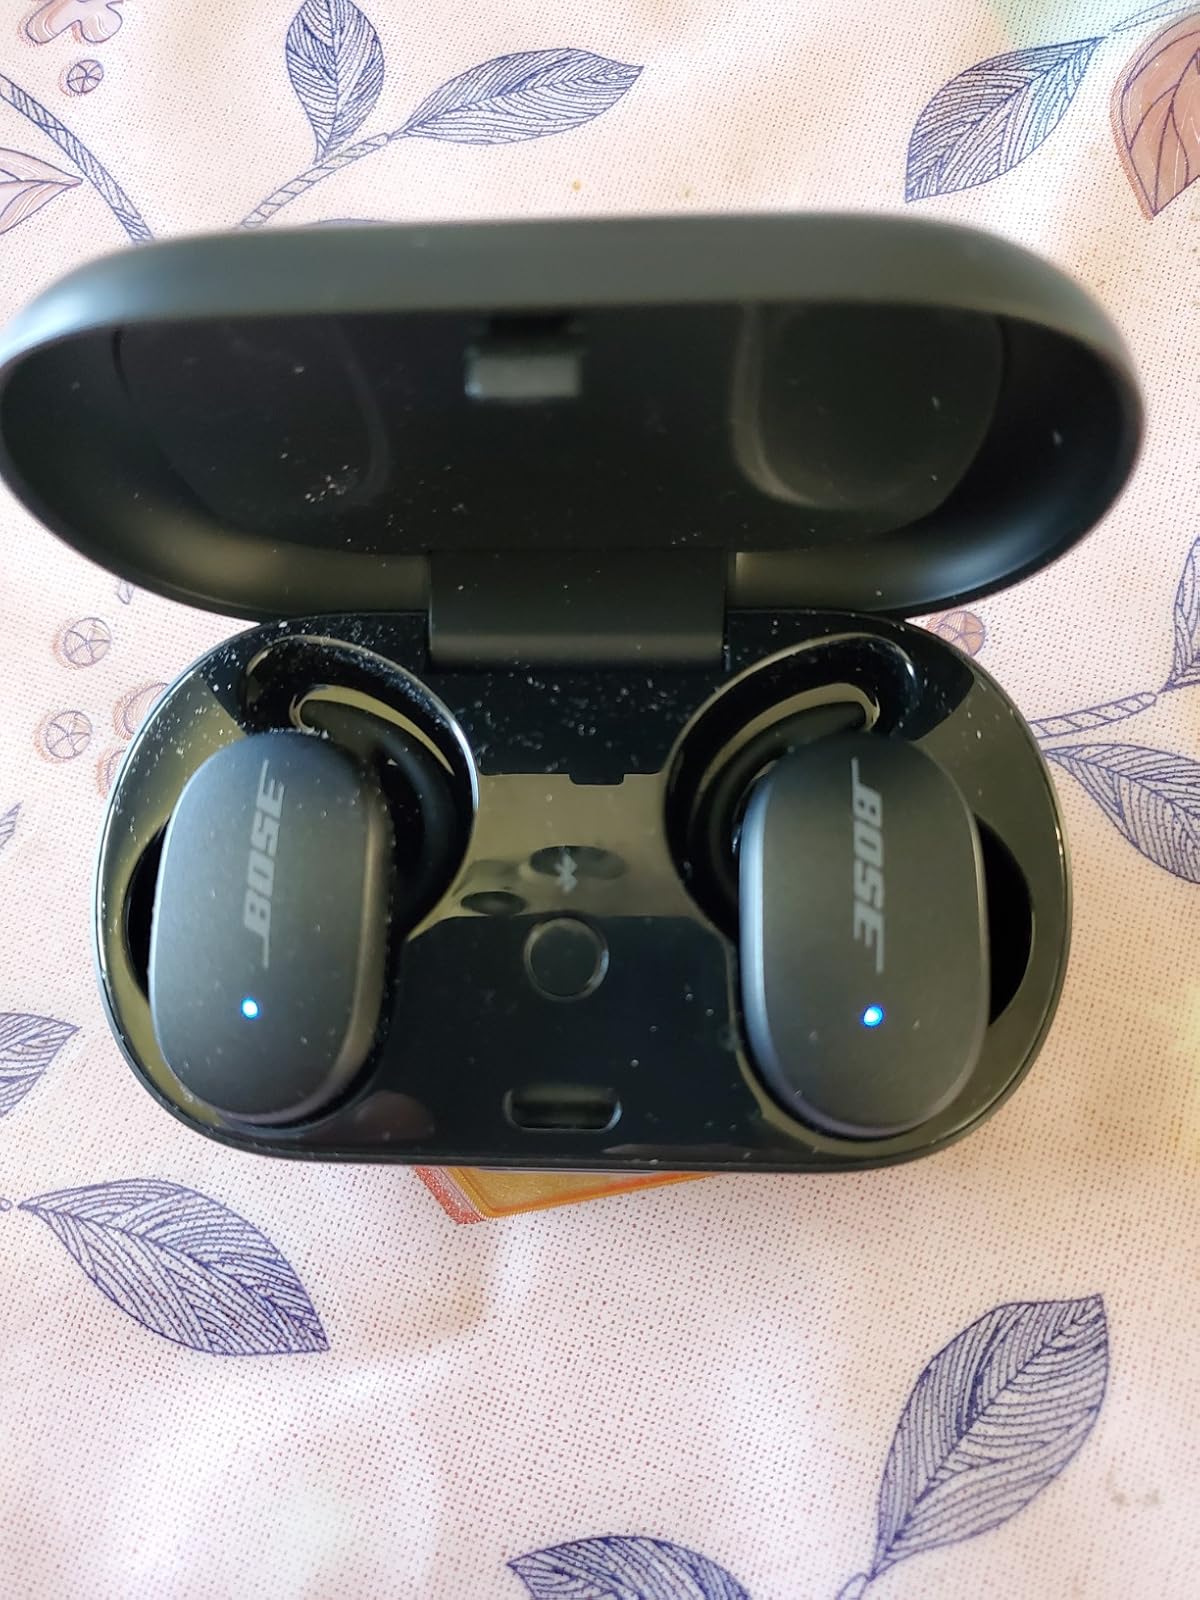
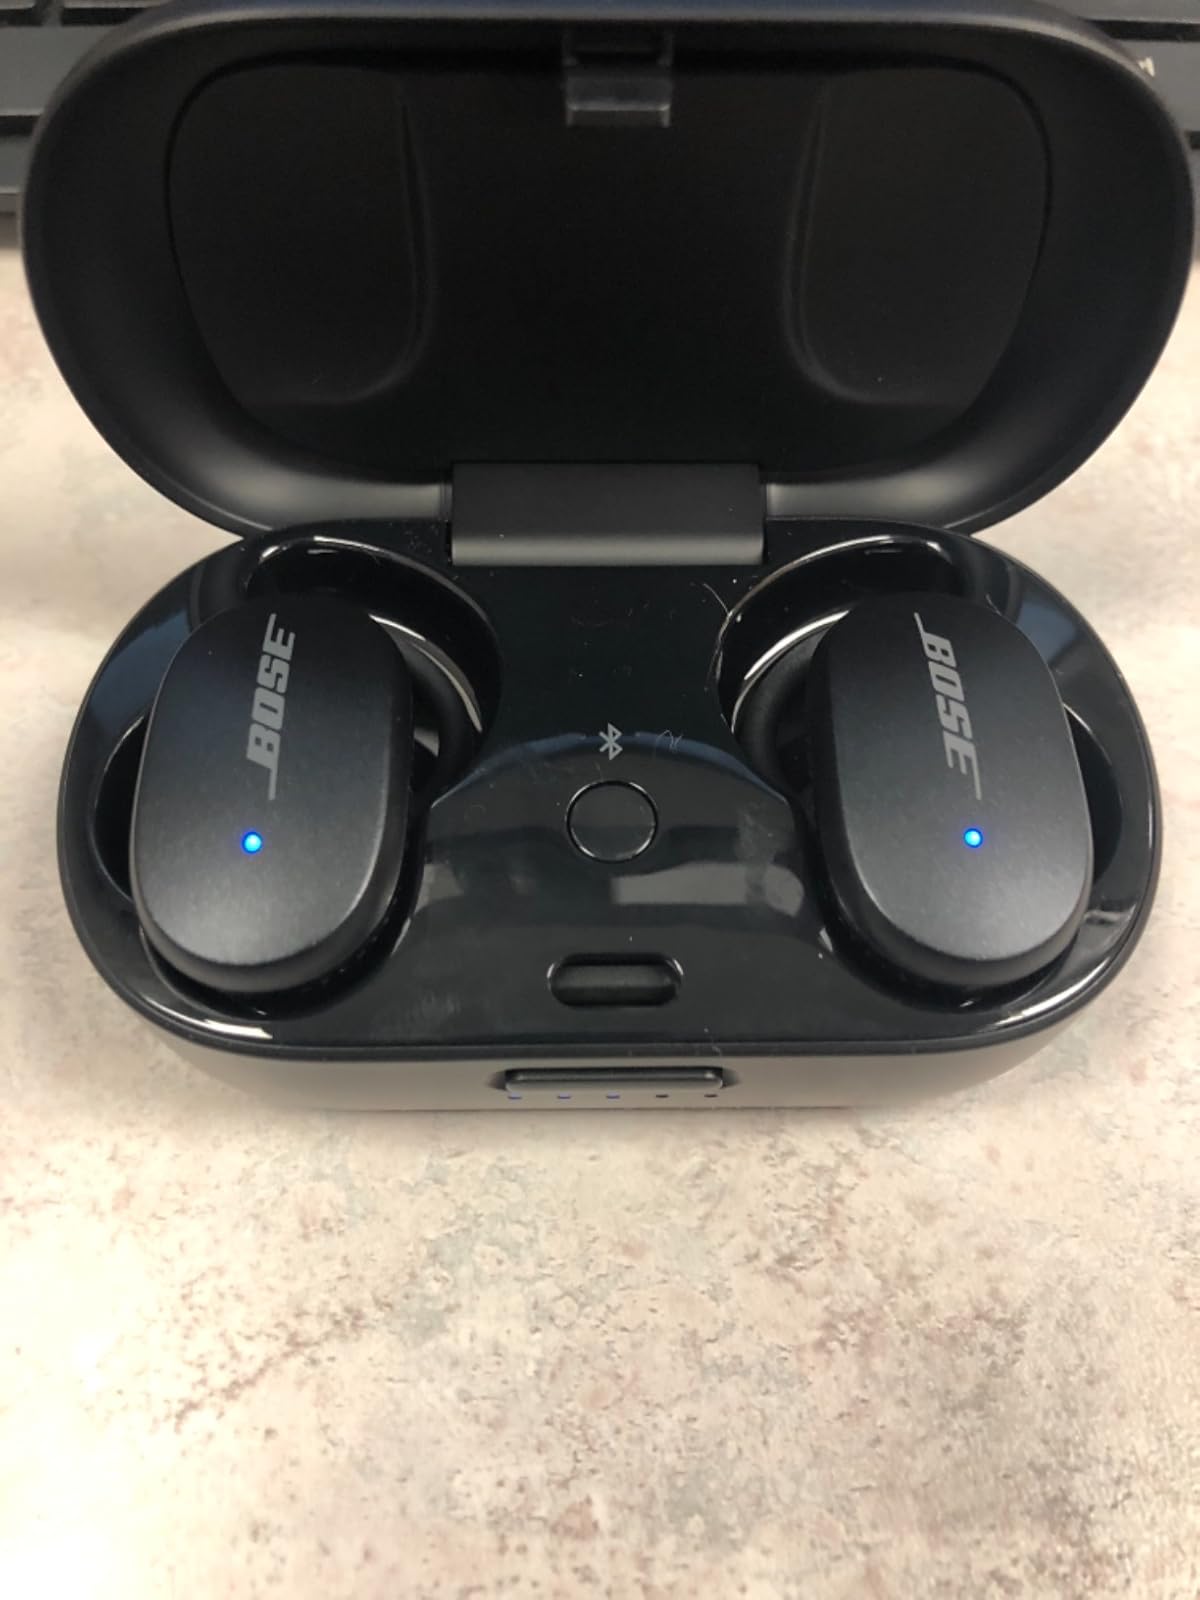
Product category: earbuds
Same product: yes